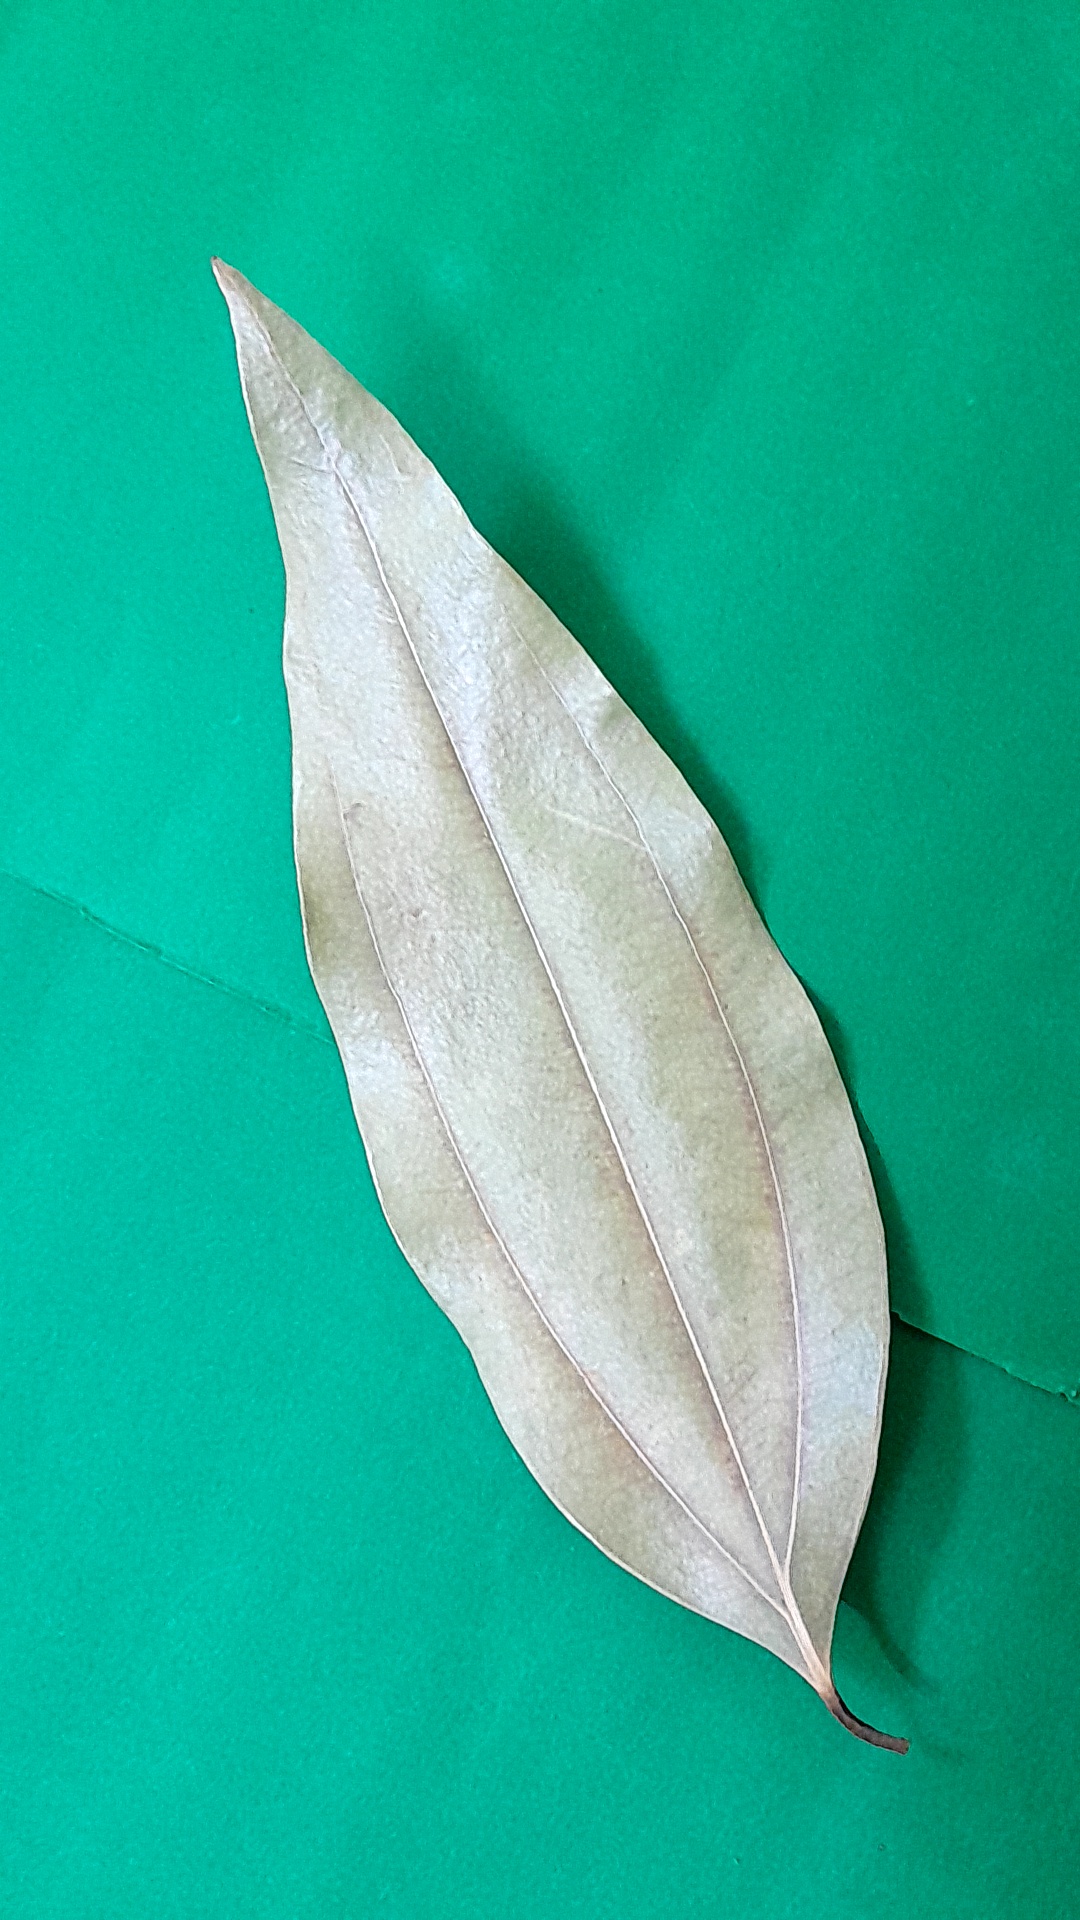
Label: Dry Leaf